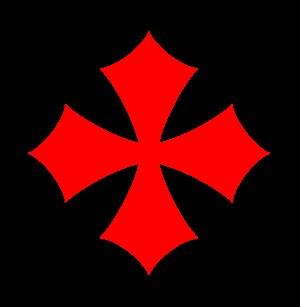
La Jagdgeschwader 52, est la plus prolifique des unités de chasseurs de la Luftwaffe pendant la Seconde Guerre mondiale, avec une revendication totale de plus de 10 000 victoires sur les aéronefs ennemis.